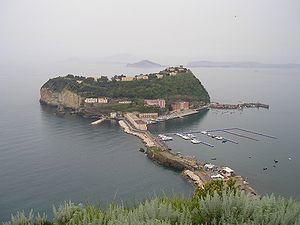
Nisida est une petite île appartenant à l'archipel parthénopéen des îles Phlégréennes, située à proche distance des côtes de Capo Posillipo, à l'intérieur du territoire de la ville de Naples. Son statut d'île datant de l'Antiquité est aujourd'hui contesté car celle-ci est reliée depuis plusieurs décennies déjà à la terre ferme par une longue passerelle de pierre.